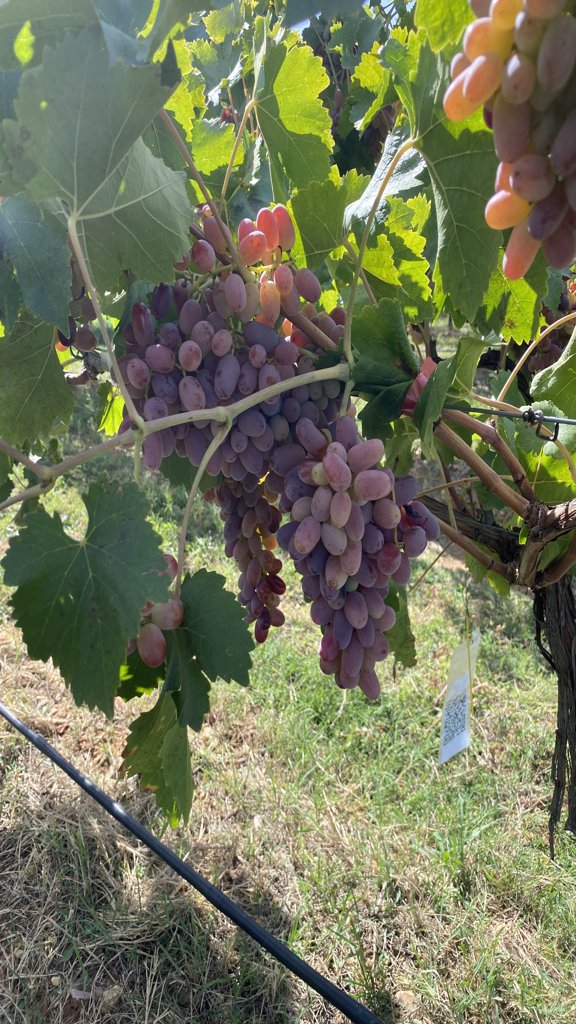
Berries visible: 235
Grape clusters: 6